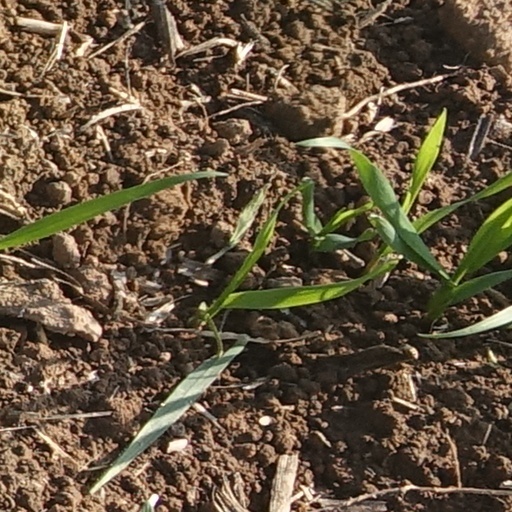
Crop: wheat